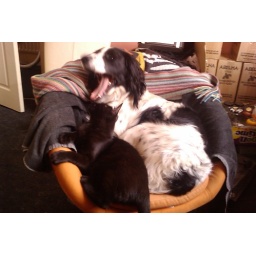
dog and cat in chair